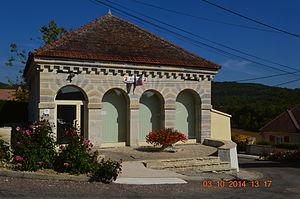
Arcey est une commune française située dans le département de la Côte-d'Or en région Bourgogne-Franche-Comté.